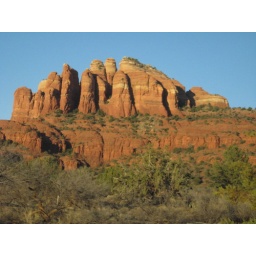
red rock formation near sedona